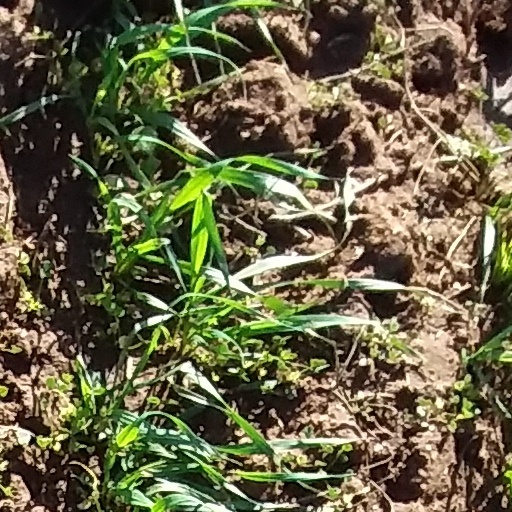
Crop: wheat